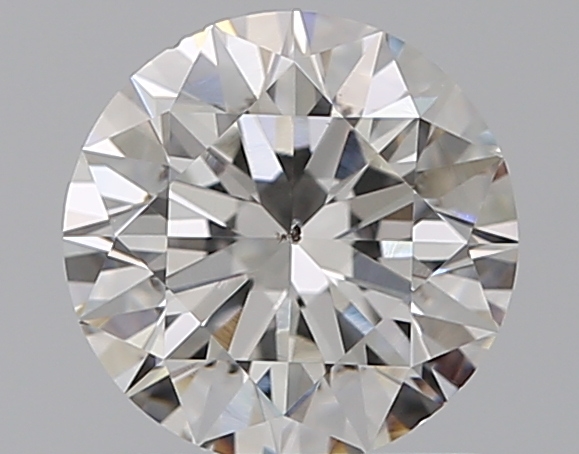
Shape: round
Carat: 1.01
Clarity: SI1
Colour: F
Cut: EX
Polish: EX
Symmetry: EX
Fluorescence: F
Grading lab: GIA
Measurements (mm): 6.37 x 6.41 x 4